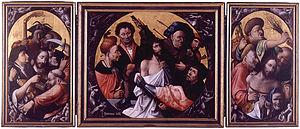
Le Couronnement d'épines est un tableau réalisé vers les années 1530 par un suiveur du peintre néerlandais Jérôme Bosch. Il est exposé au Monastère Saint-Laurent de L'Escurial, en Espagne.